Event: Ecuador Earthquake
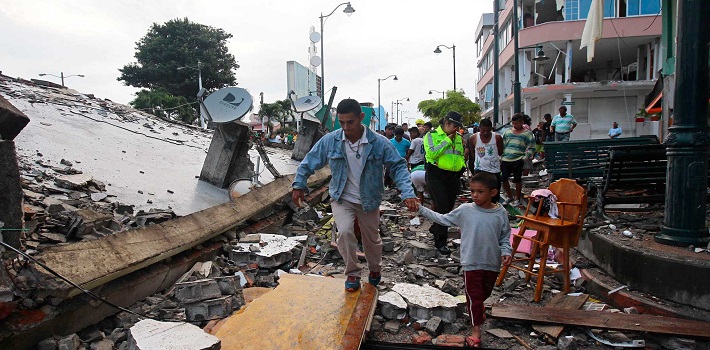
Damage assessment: damage